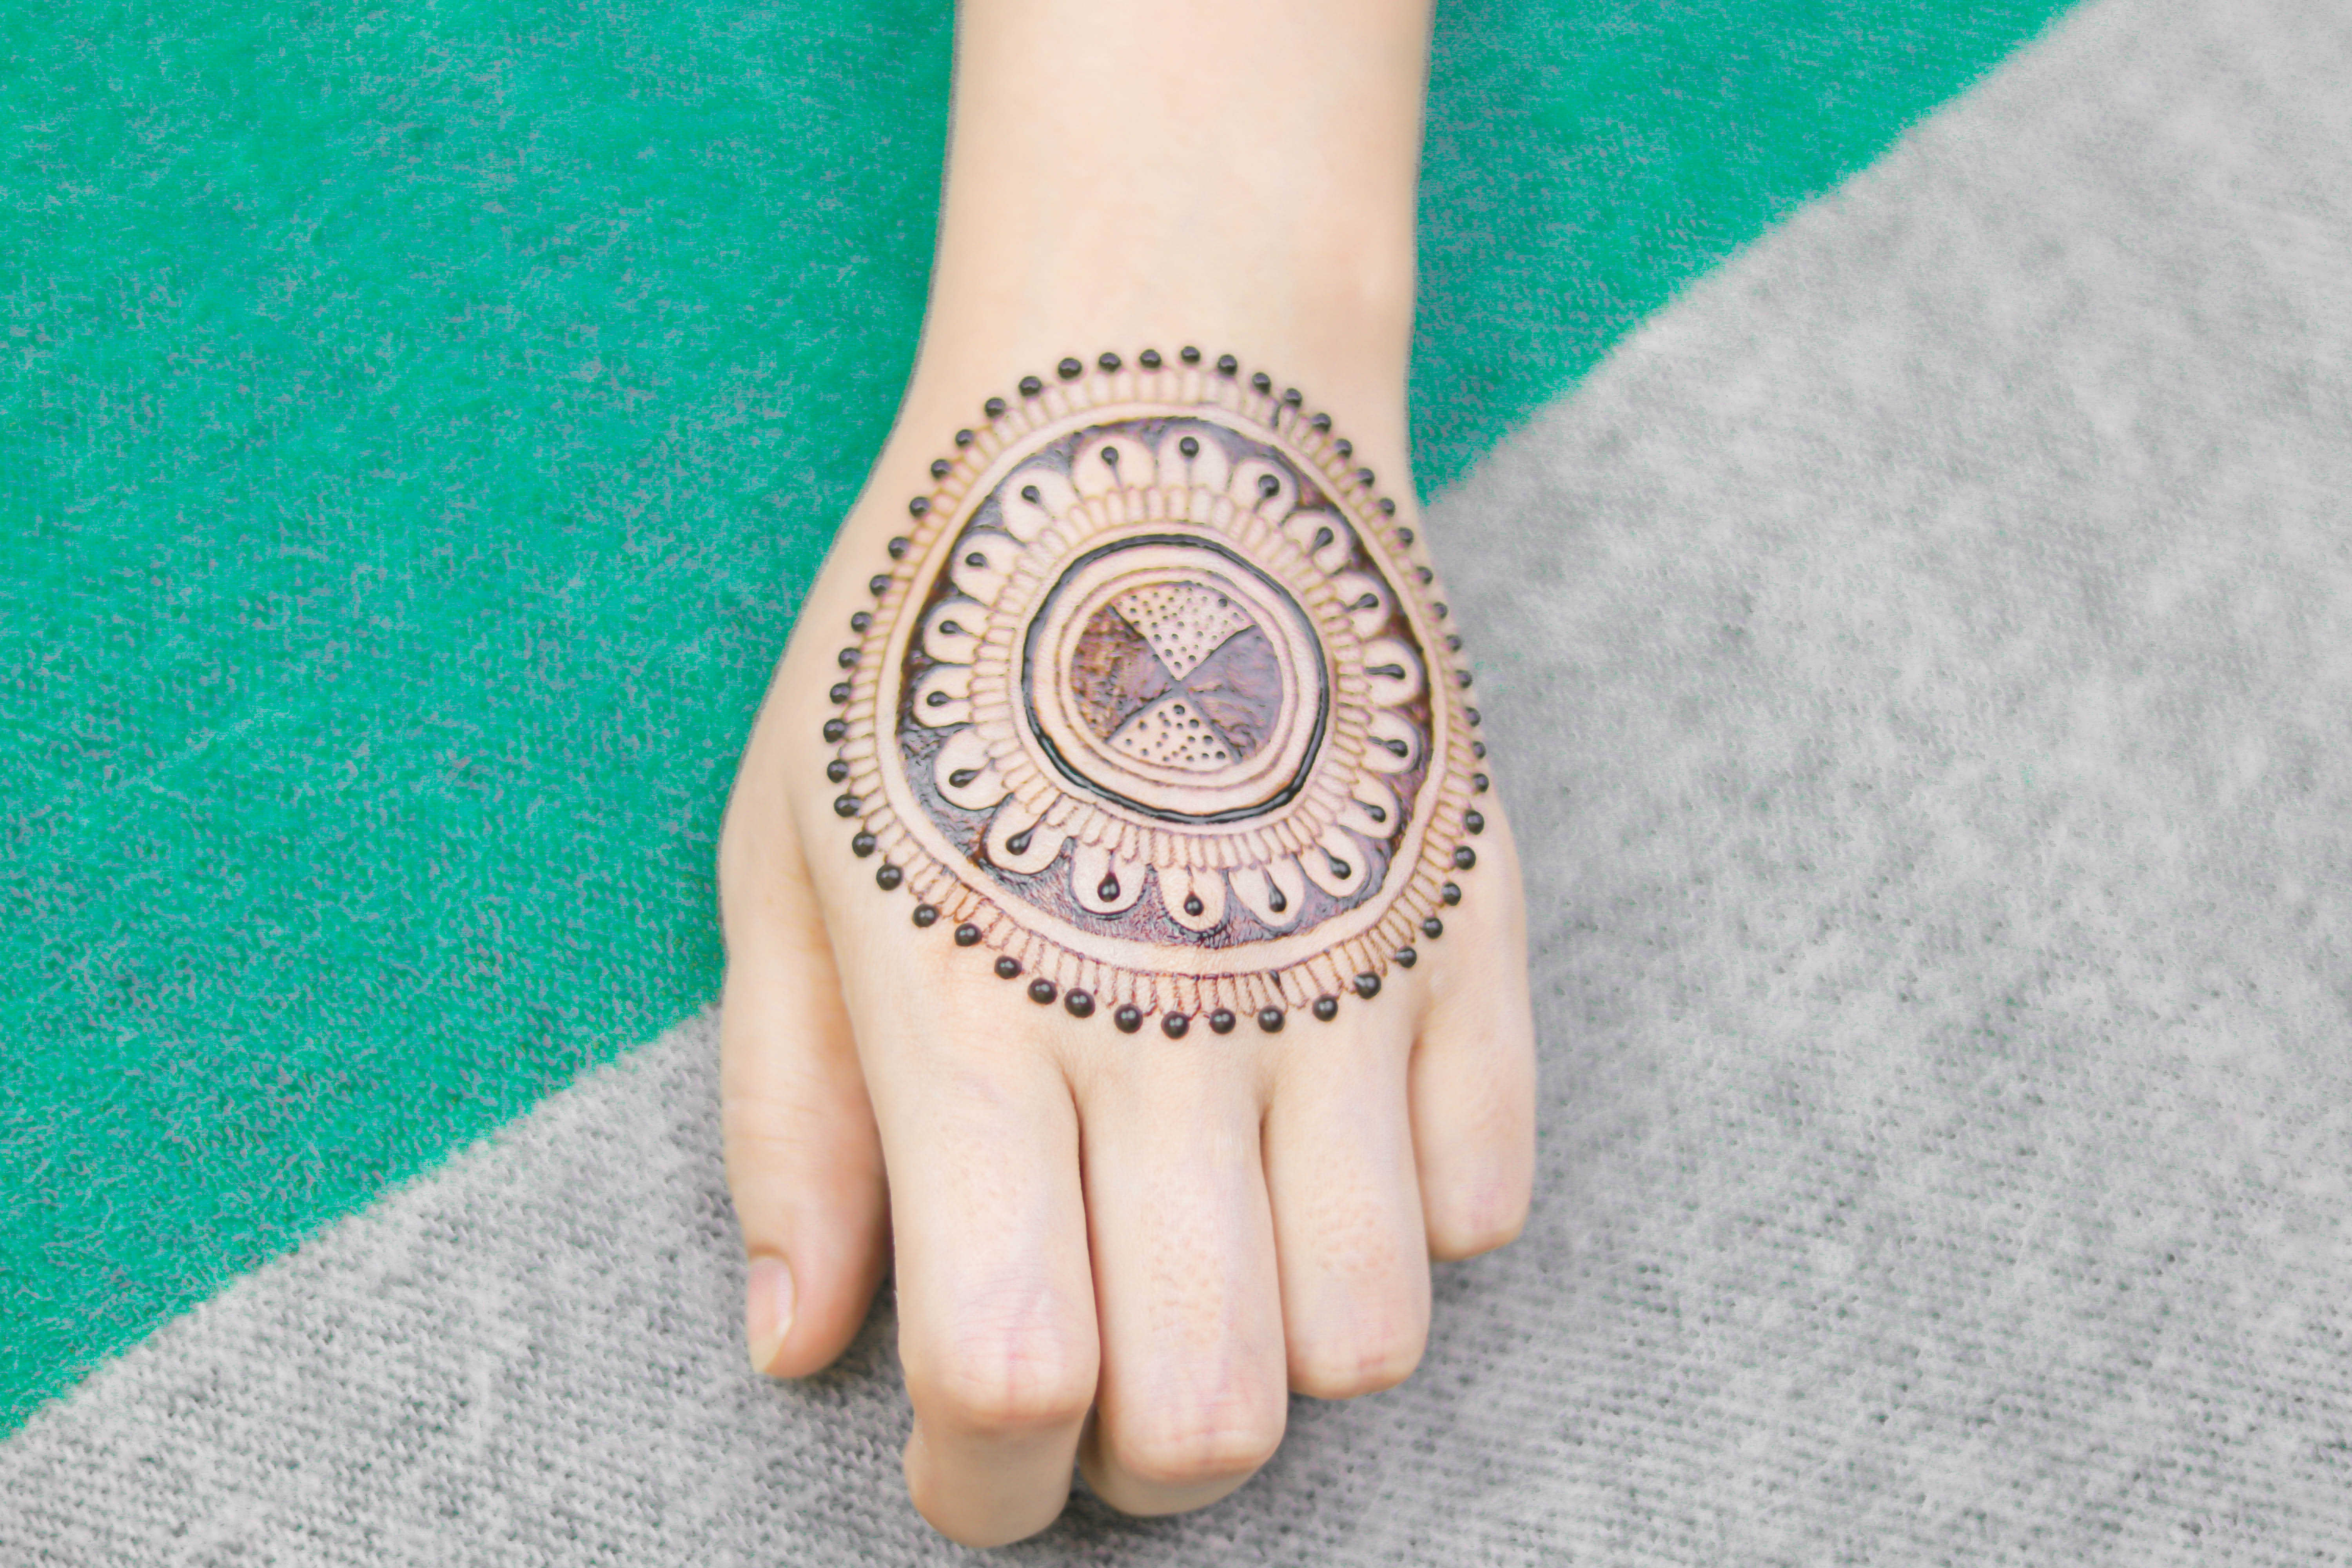
beautiful, bridal dress, bridal tattoos, bride, bride fashion, bride style, celebration, ceremony, closeup, culture, design, fashion, female, girls fashion, henna, henna art, henna design, indian bridal, jewelry, marriage, mehndi design, mehndi hands, pakistani culture, pretty, ritual, tattoo designs, tattoos, tradition, traditional, wedding, wedding ceremony, wedding tattoos, woman, women fashions, pattern, hand, skin, mehndi, finger, wrist, nail, temporary tattoo, close up, fashion accessory, jewellery, thumb